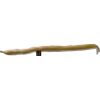
Label: bean_pod